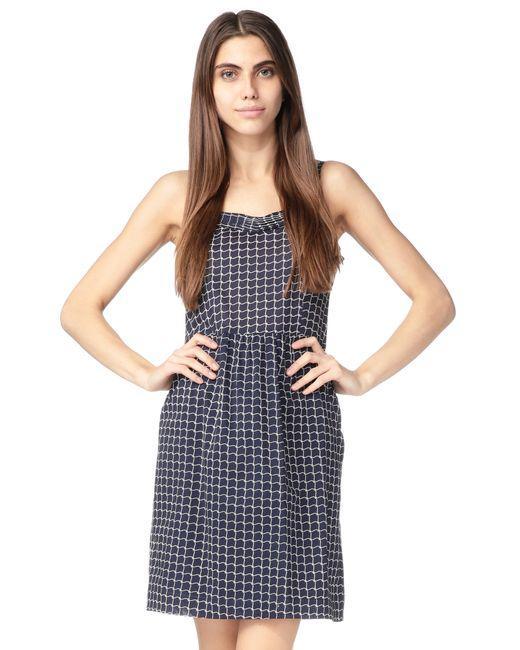
Schwarze Spaghettiträger über dem Knie lässiges Kleid